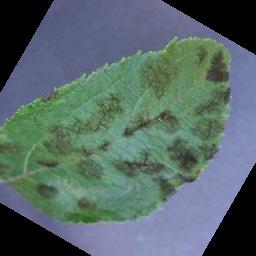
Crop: apple
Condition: scab